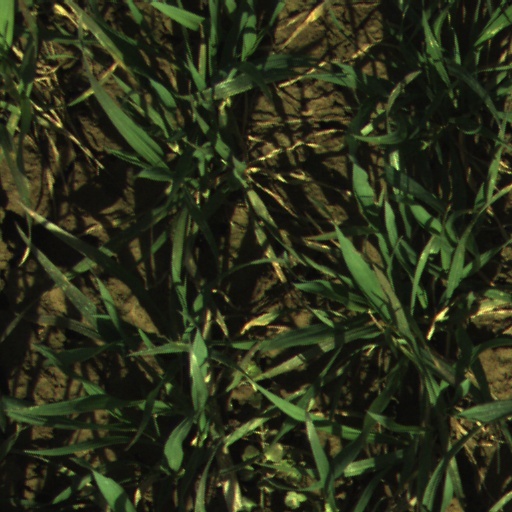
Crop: wheat